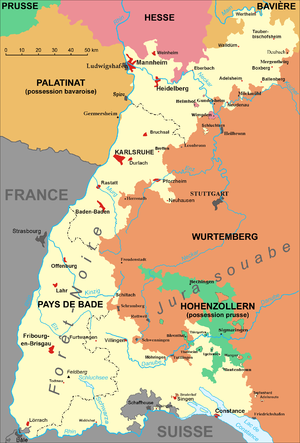
Carte du Grand-Duché de Bade (Allemagne) de 1806 à 1945.
Le pays de Bade est une région historique et géographique du sud-ouest de l'Allemagne faisant partie du Land de Bade-Wurtemberg, bordée au nord par la Hesse, à l'est par le Wurtemberg, à l'ouest par l'Alsace et au sud par la Suisse. Il forme un couloir occupant une partie de la plaine du Rhin et de la Forêt-Noire.
Le grand-duché de Bade est un État souverain de 1806 à 1871, membre de la Confédération du Rhin jusqu'en 1813, de la Confédération germanique de 1815 à 1866 et à partir de 1871, de l'Empire allemand. Le margraviat de Bade est élevé, pendant les guerres napoléoniennes, au rang d'électorat, puis à celui de grand-duché, et ces changements de statut s'accompagnent d'une importante expansion territoriale. Le grand-duché est initialement une monarchie absolue puis constitutionnelle à partir de 1818, avant l'émergence de la République de Bade en 1918 à la suite de la Révolution de novembre.